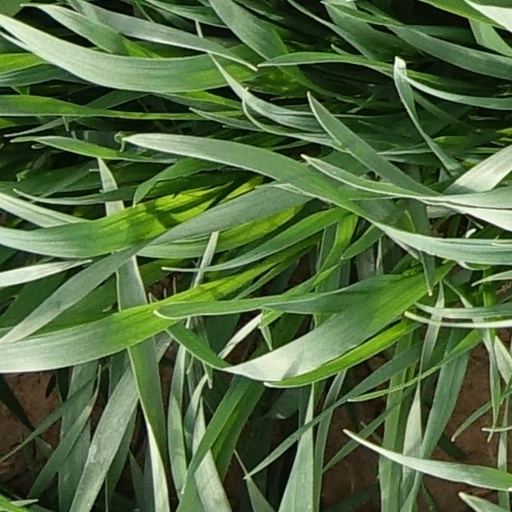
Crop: wheat